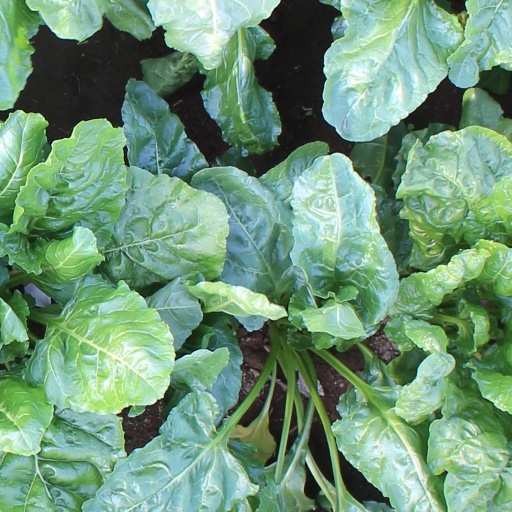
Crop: sugar beet